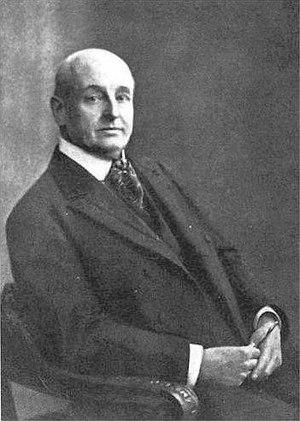
La Fédération allemande de tennis organise le tennis en Allemagne et met en place un système de classement et de compétition national. Elle est affiliée à la Fédération internationale de tennis.
Le tournoi de Hambourg est un tournoi de tennis professionnel du circuit ATP. Il se dispute en juillet, sur les courts en terre battue du stade de Rothenbaum à Hambourg en Allemagne. Classé ATP Masters Series jusqu'en 2008, il est aujourd'hui classé ATP 500. Gottfried von Cramm et Otto Froitzheim co-détiennent le record de titres avec 6 succès chacun.